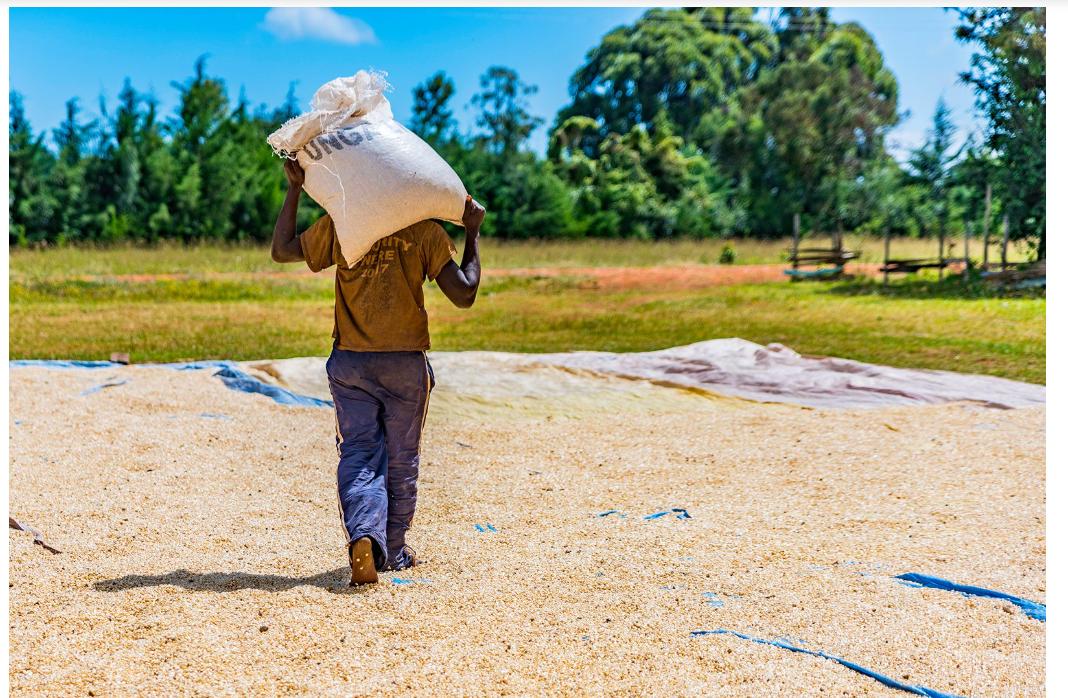
Mazao ya biashara yakianikwa nje kwenye jua kali, likizungukwa na mandhari ya majani na miti mirefu iliyostawi kwa rangi ya kijani kibichi.